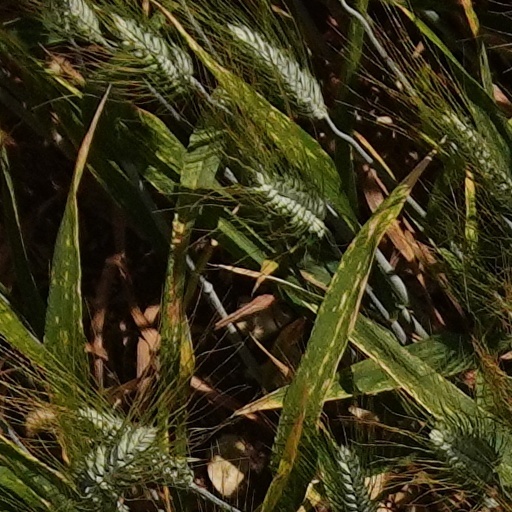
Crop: wheat